Disbandment of the RNZAF air combat force

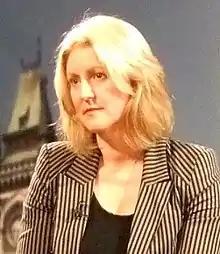
Heather Roy

In November 2008, the Labour Government was defeated by the National Party led by John Key. While wishing to reinstate the ACF, at this point, it was deemed unfeasible due to the loss of equipment, pilots and the deteriorating condition of the aircraft in storage at RNZAF Base Woodbourne.